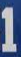
Number: 1